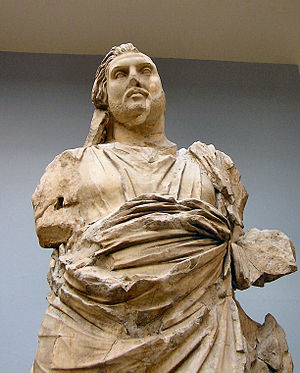
Mausoleet i Halikarnassos
Statue fra mausoleet i Halikarnassos, normalt identificeret som Mausolos (British Museum).
Mausoleet i Halikarnassos var et gravmonument i Halikarnassos, der blev opført 356 f.Kr.-353 f.Kr. Det blev bygget af satrappen Mausolos af Karien som gravmæle til ham selv og hans hustru Artemisia 2. af Karien. Ordet "mausoleum" er en afledning af "Mausolos". Mausoleet i Halikarnassos var et af verdens syv underværker.